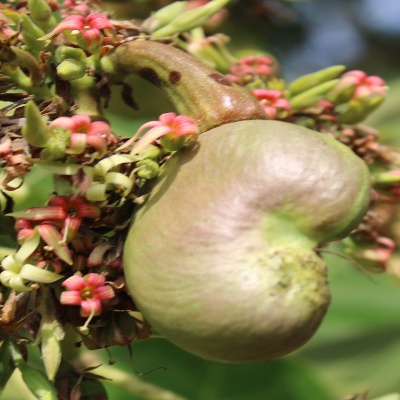
Crop: Cashew
Condition: healthy